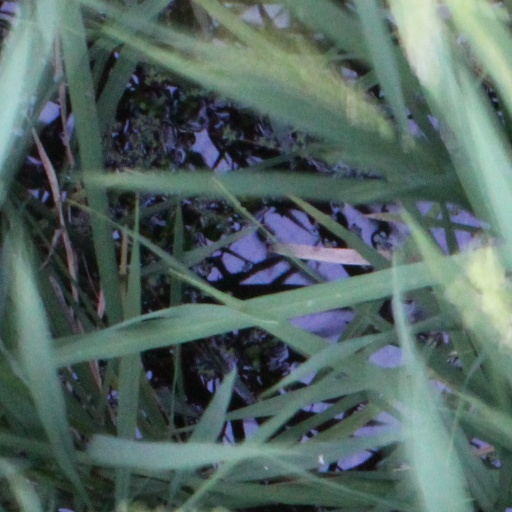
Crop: rice